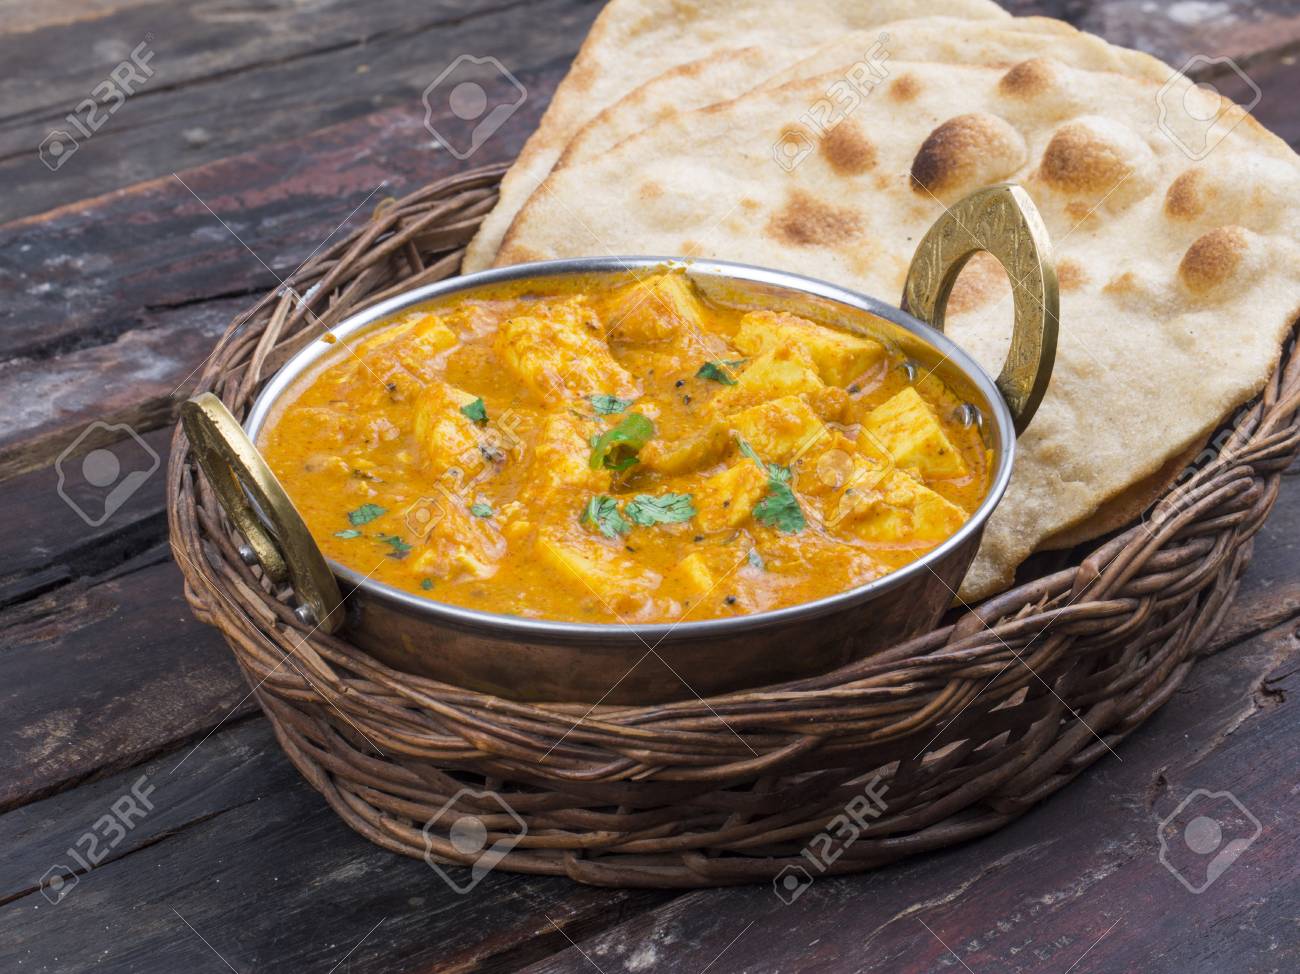
Dish: kadai_paneer